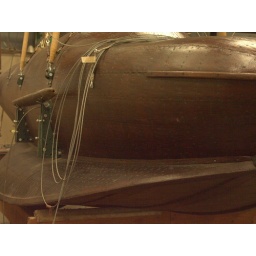
One of kind wooden flying boat from the 1920's  in restoration hangare Yanks Air Museum Chino California